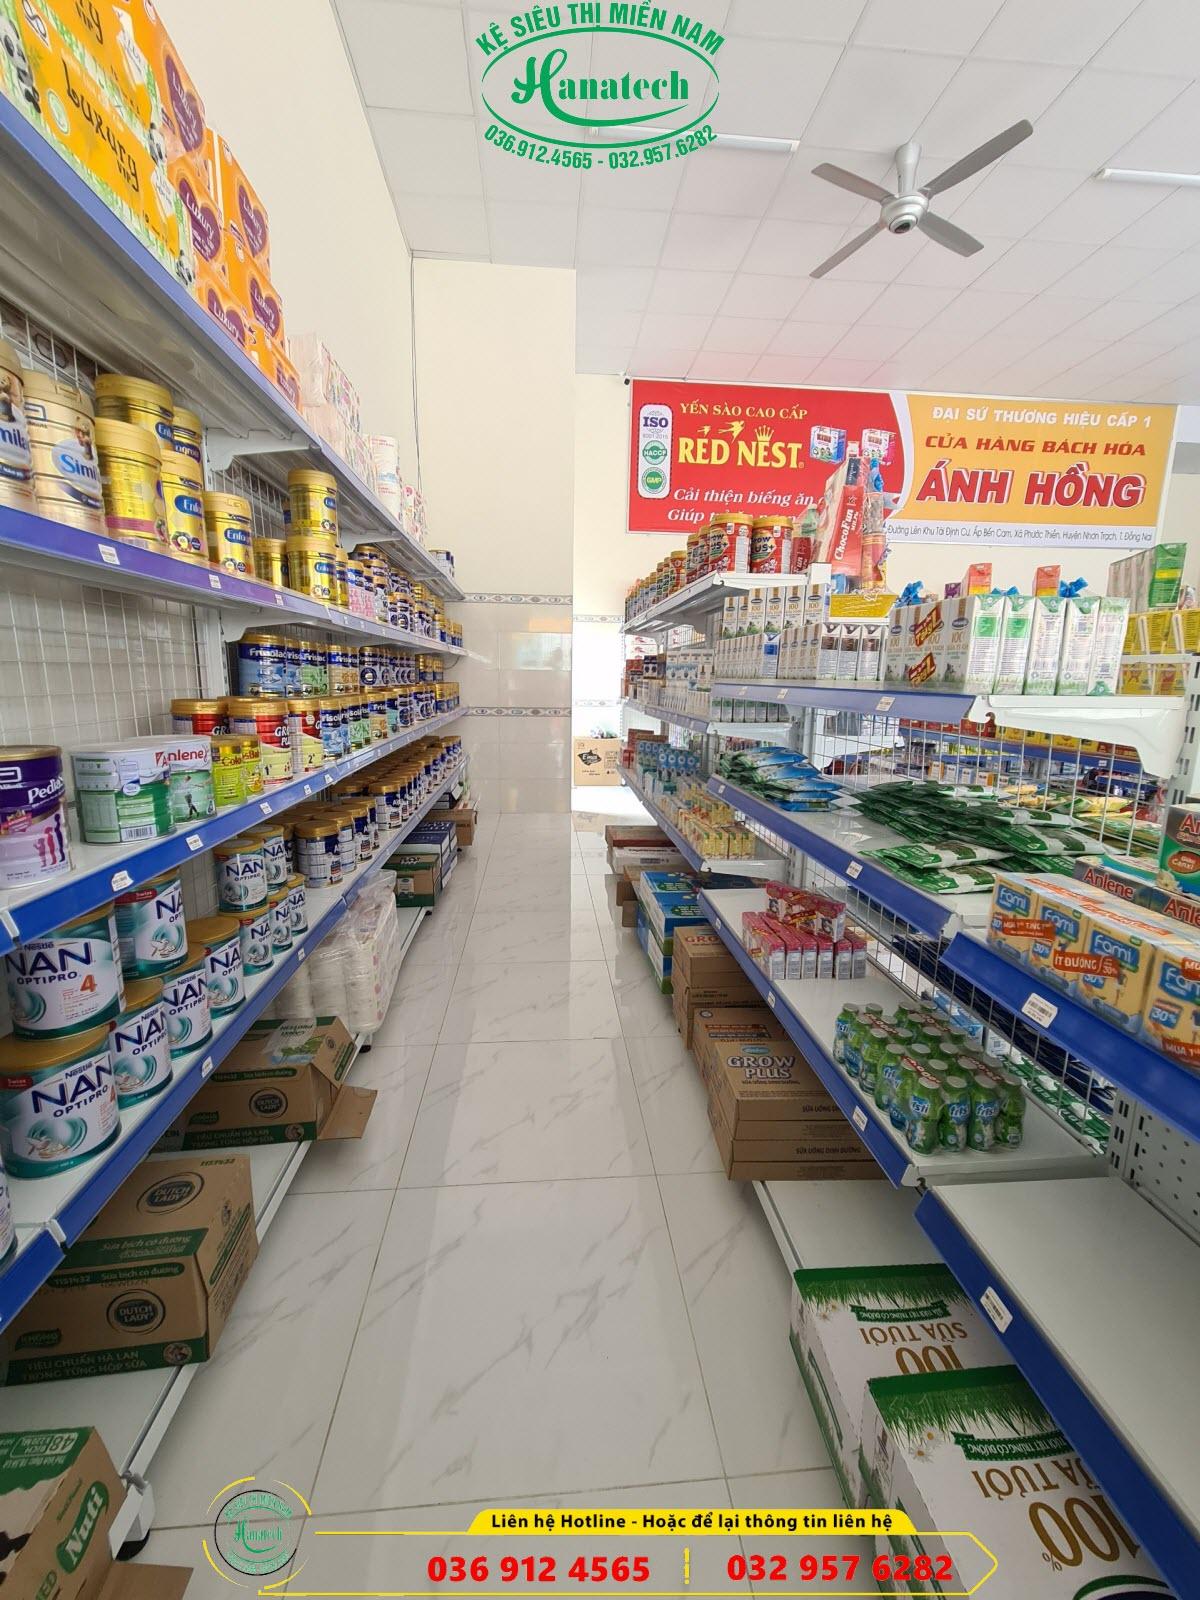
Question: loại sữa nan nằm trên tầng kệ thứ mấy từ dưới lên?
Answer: hai